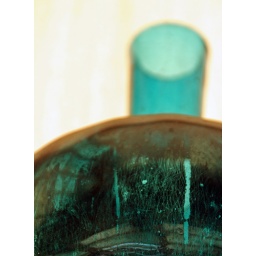
On a window shelf in the living room.